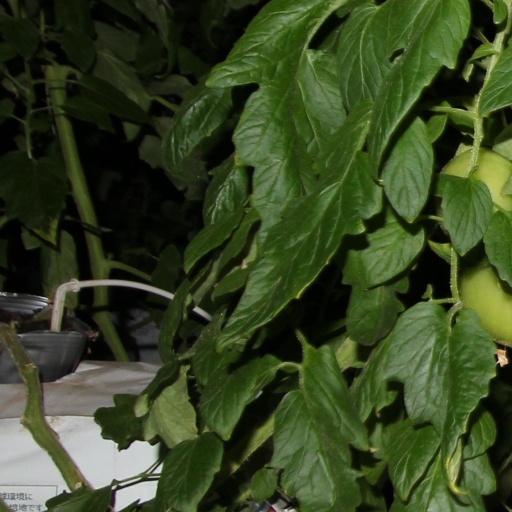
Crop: tomato